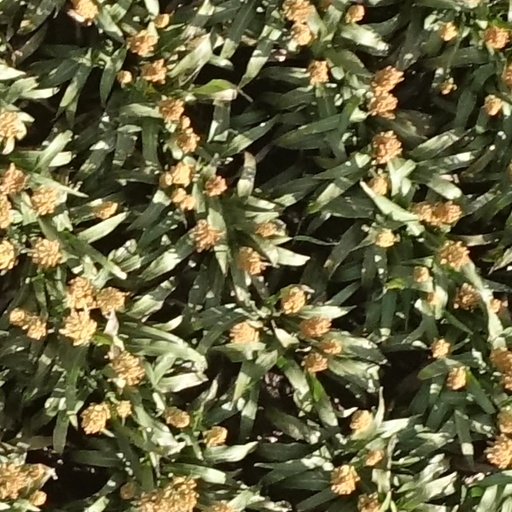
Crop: sorghum